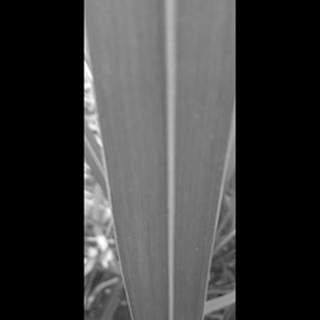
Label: healthy_sugarcane